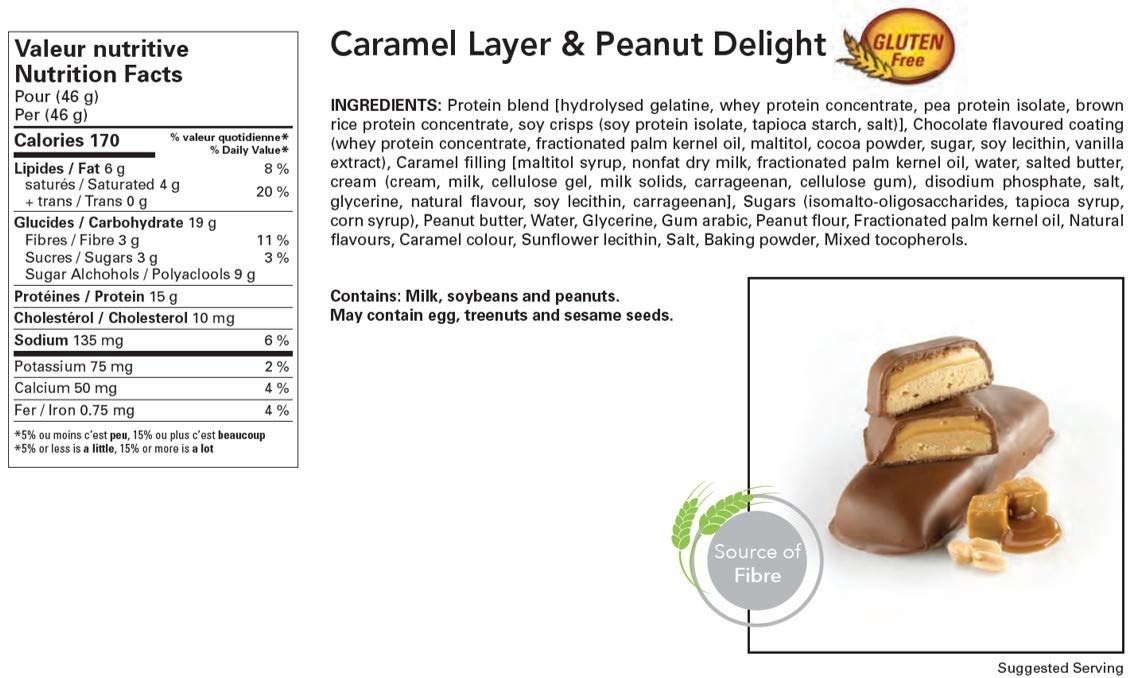
Item Name: Protidiet - Protein Bars (Caramel Layer & Peanut Delight, 1 Pack)
Bullet Point 1: Protein Bars: Contains 7 protein bars with 20g of protein each
Bullet Point 2: Caramel Layer & Peanut Delight Flavor: Features a delicious caramel layer with peanut delight flavor
Bullet Point 3: Milk Chocolate: Made with milk chocolate for a creamy, sweet taste
Bullet Point 4: Portable Snack: Small bars are easy to take on-the-go for a quick energy boost
Bullet Point 5: Gift-Ready Packaging: Comes in a box with 7 bars, perfect for gifting or sharing
Value: 7.0
Unit: Count

Price: 14.89